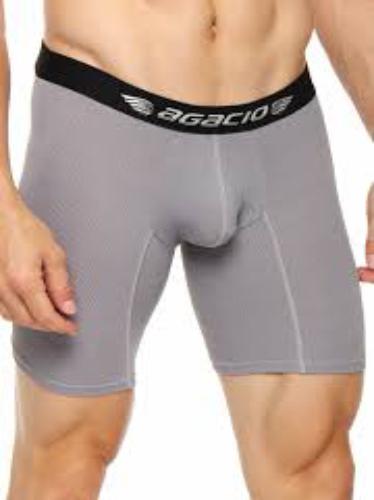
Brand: Agacio
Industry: Clothes